Mortimer Lewis

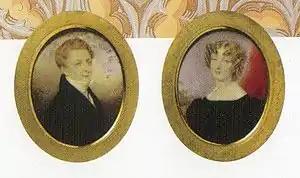
Mortimer Lewis and his wife Elizabeth

Mortimer William Lewis (1796 – 9 March 1879) was an English-born architect, surveyor and public servant who migrated to Australia and became Colonial Architect in the colony of New South Wales (now a state of Australia) from 1835 to 1849. Lewis was responsible for designing and overseeing many government buildings in Sydney and rural New South Wales, many of which are heritage listed.